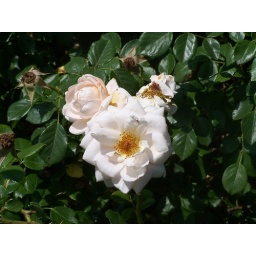
White Rose was taken at a library and bird sanctuary in Tallapoosa, Ga.